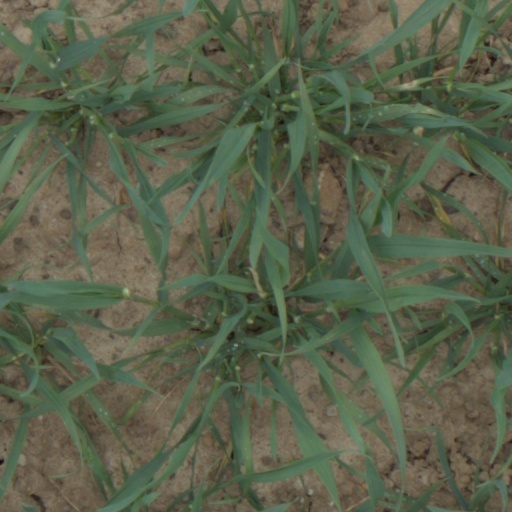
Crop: wheat